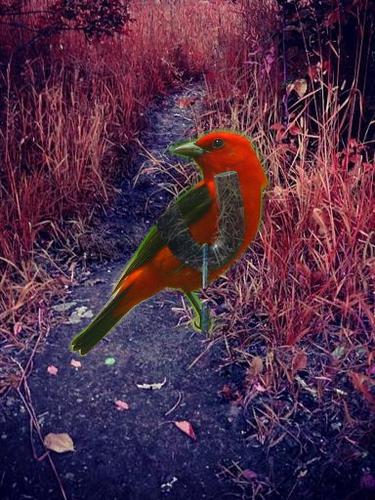
Bird species: Scarlet_Tanager
Bird type: landbird
Background: land